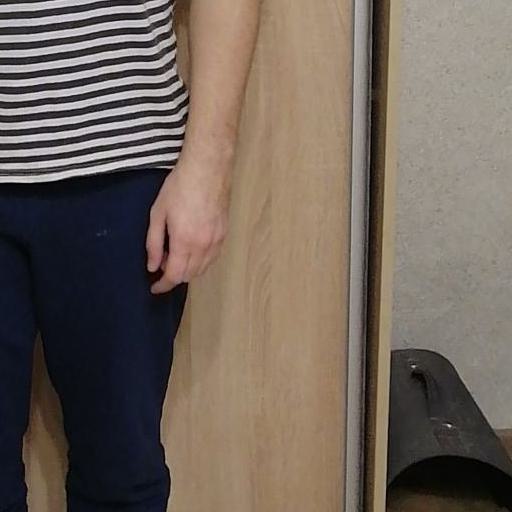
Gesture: no_gesture